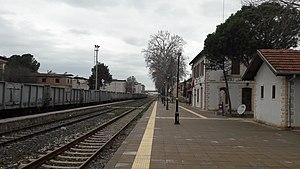
Ahmetli est une ville et un district de la province de Manisa dans la région égéenne en Turquie.